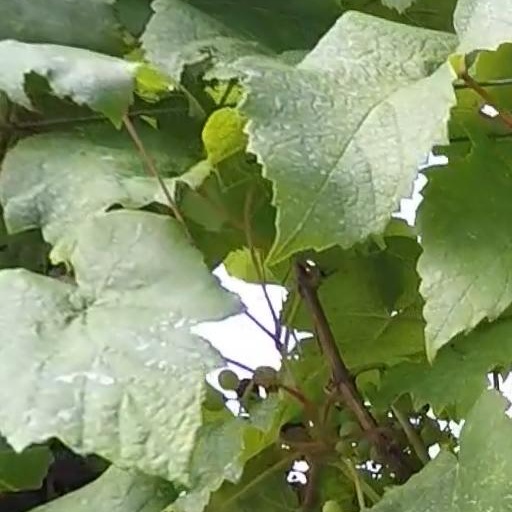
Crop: grape